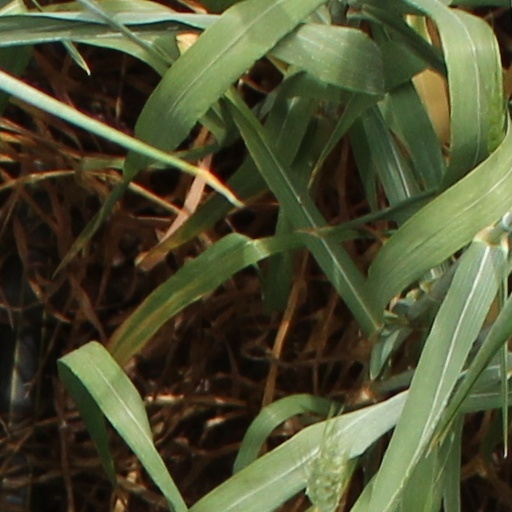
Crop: wheat